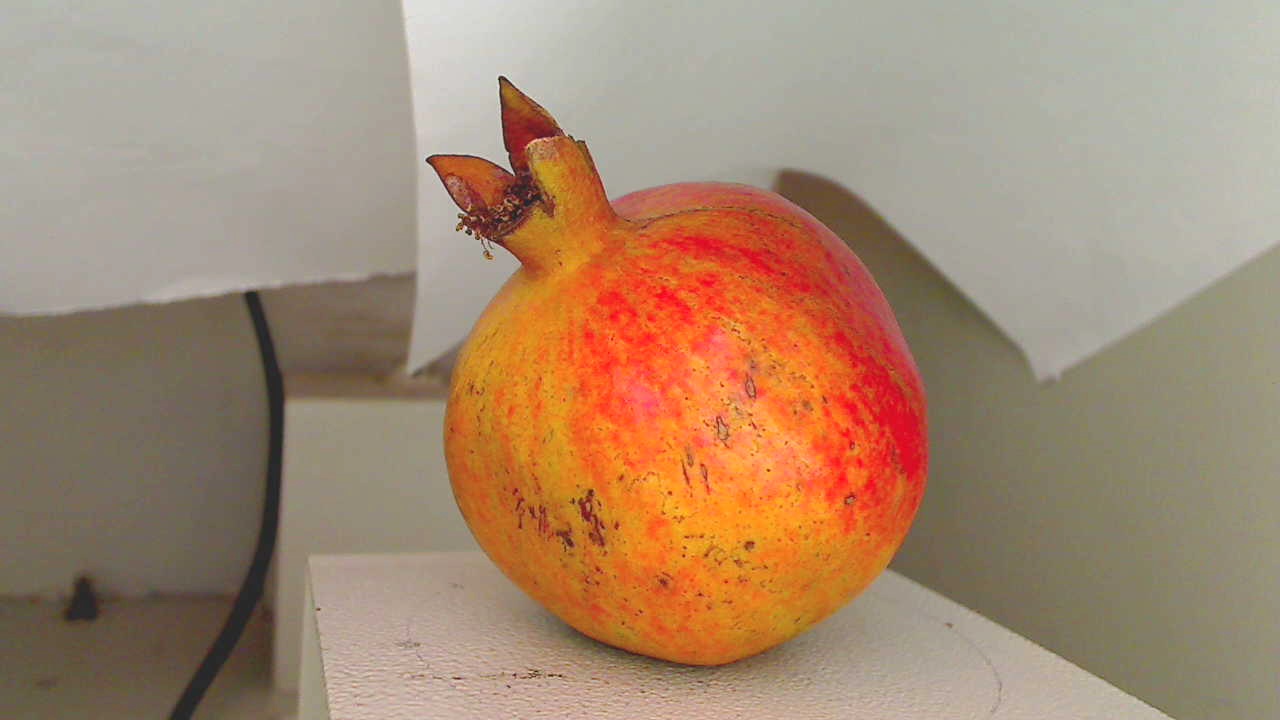
Grade: grade-3
Quality: quality-2